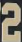
Number: 2